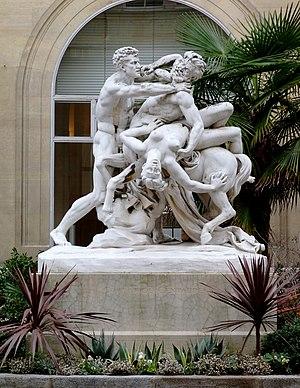
Le Combat du Centaure, groupe en marbre (1888-1900) de Gustave Crauk - Combat avec un Lapithe - Exposé à l'Exposition Universelle de 1900 - Mairie du VIe arrondissement, Paris
Gustave Adolphe Désiré Crauk est un sculpteur français né le 16 juillet 1827 à Valenciennes et mort le 17 novembre 1905 à Meudon.